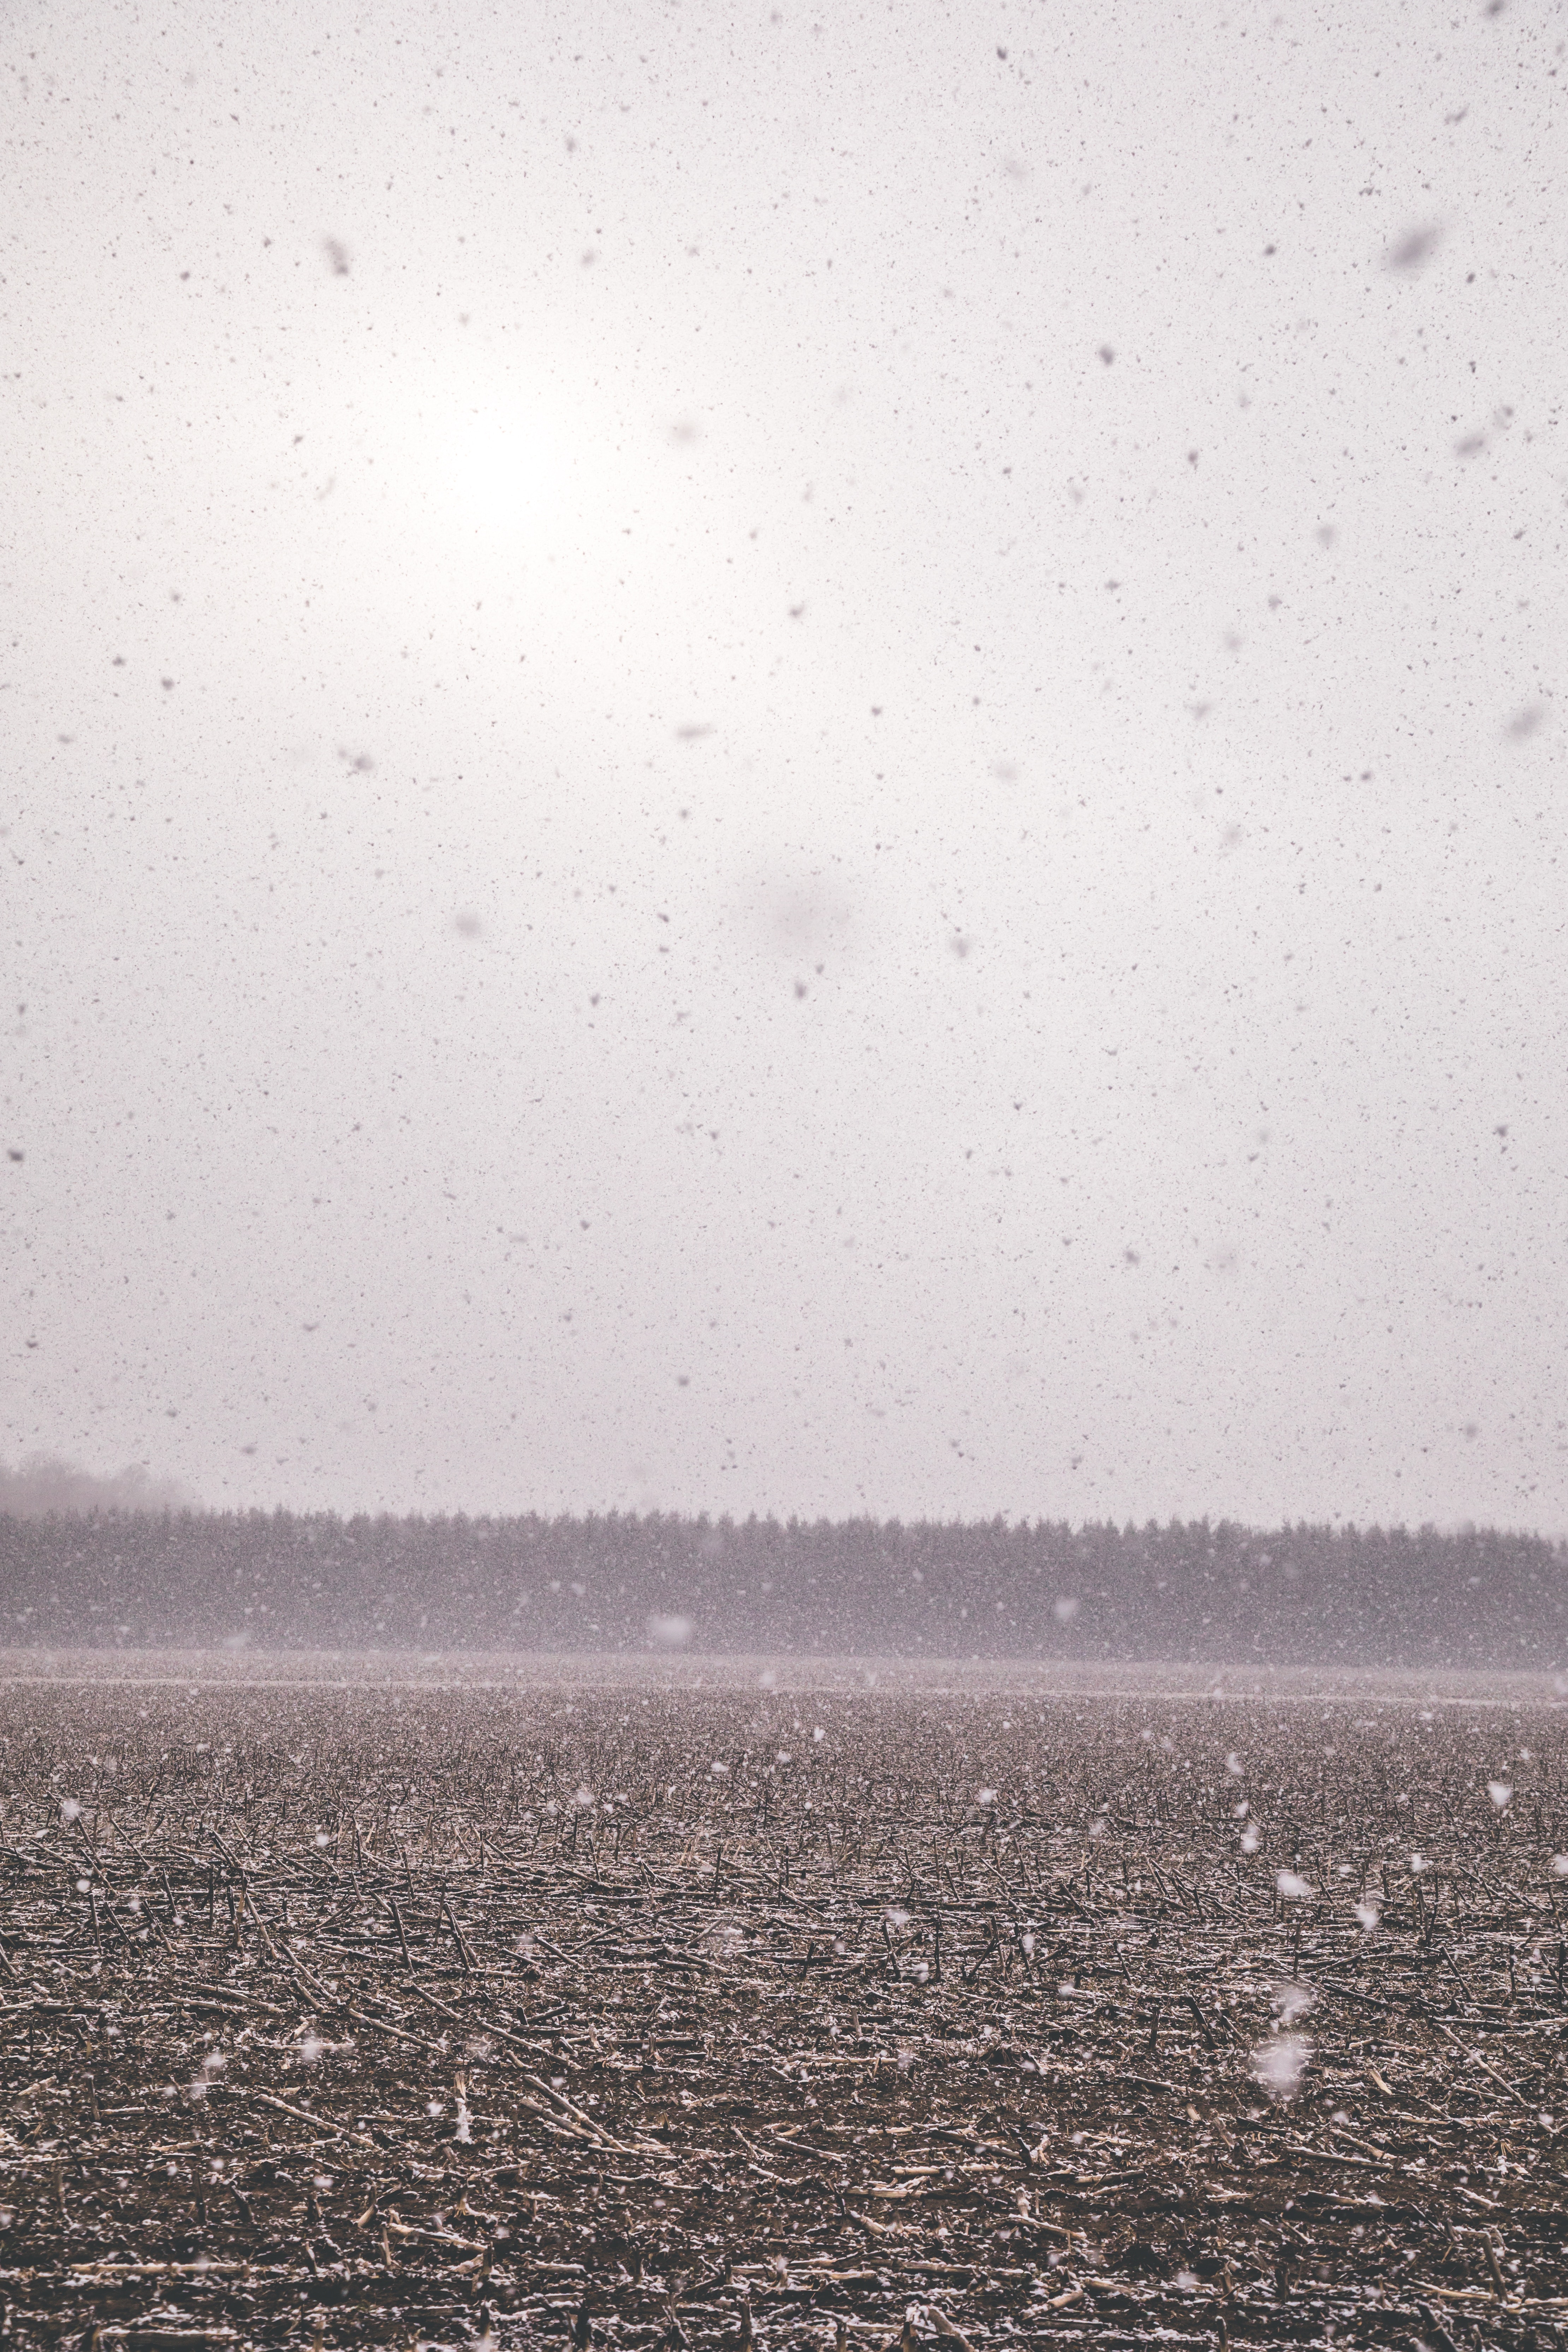
sky, water, horizon, atmospheric phenomenon, sea, calm, ocean, atmosphere, cloud, haze, photography, drizzle, coast, winter, sound